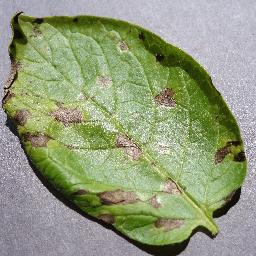
Etiqueta: Tizon_Temprano